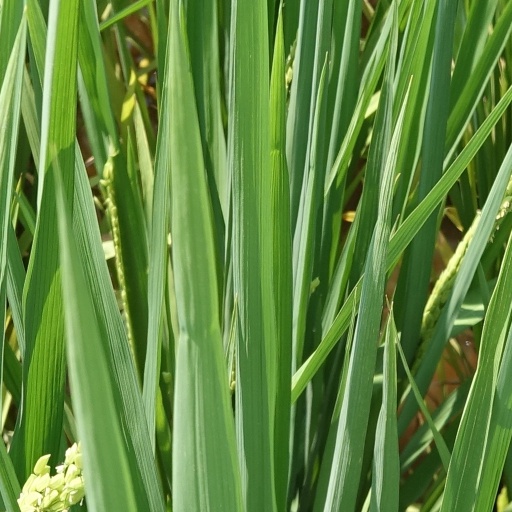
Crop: rice